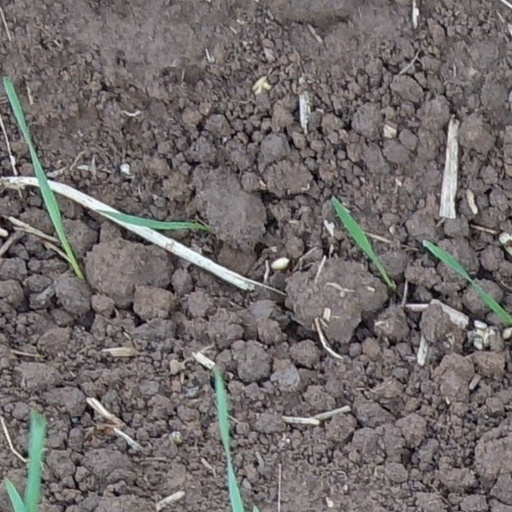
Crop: wheat